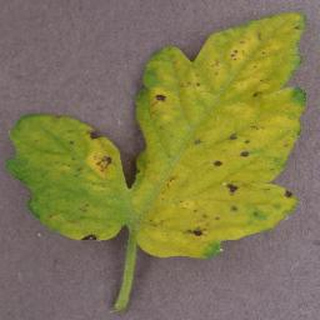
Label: tomato_septoria_leaf_spot